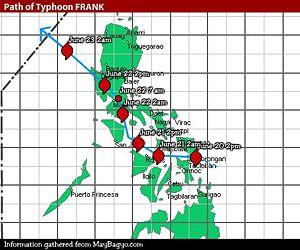
Le typhon Fengshen, nommé également Frank par la PAGASA et 07W par le JTWC, est le sixième cyclone tropical de la saison cyclonique 2008 dans le Pacifique nord-ouest. Il a durement touché les Philippines et la Chine est causé la mort de 1468 personnes.